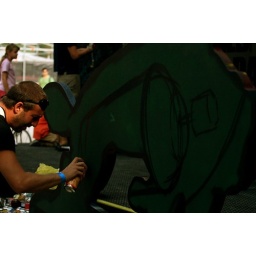
the monument is coming to life: visitors leaving messages, relaxing in seats, admiring the masterpieces of the street artists